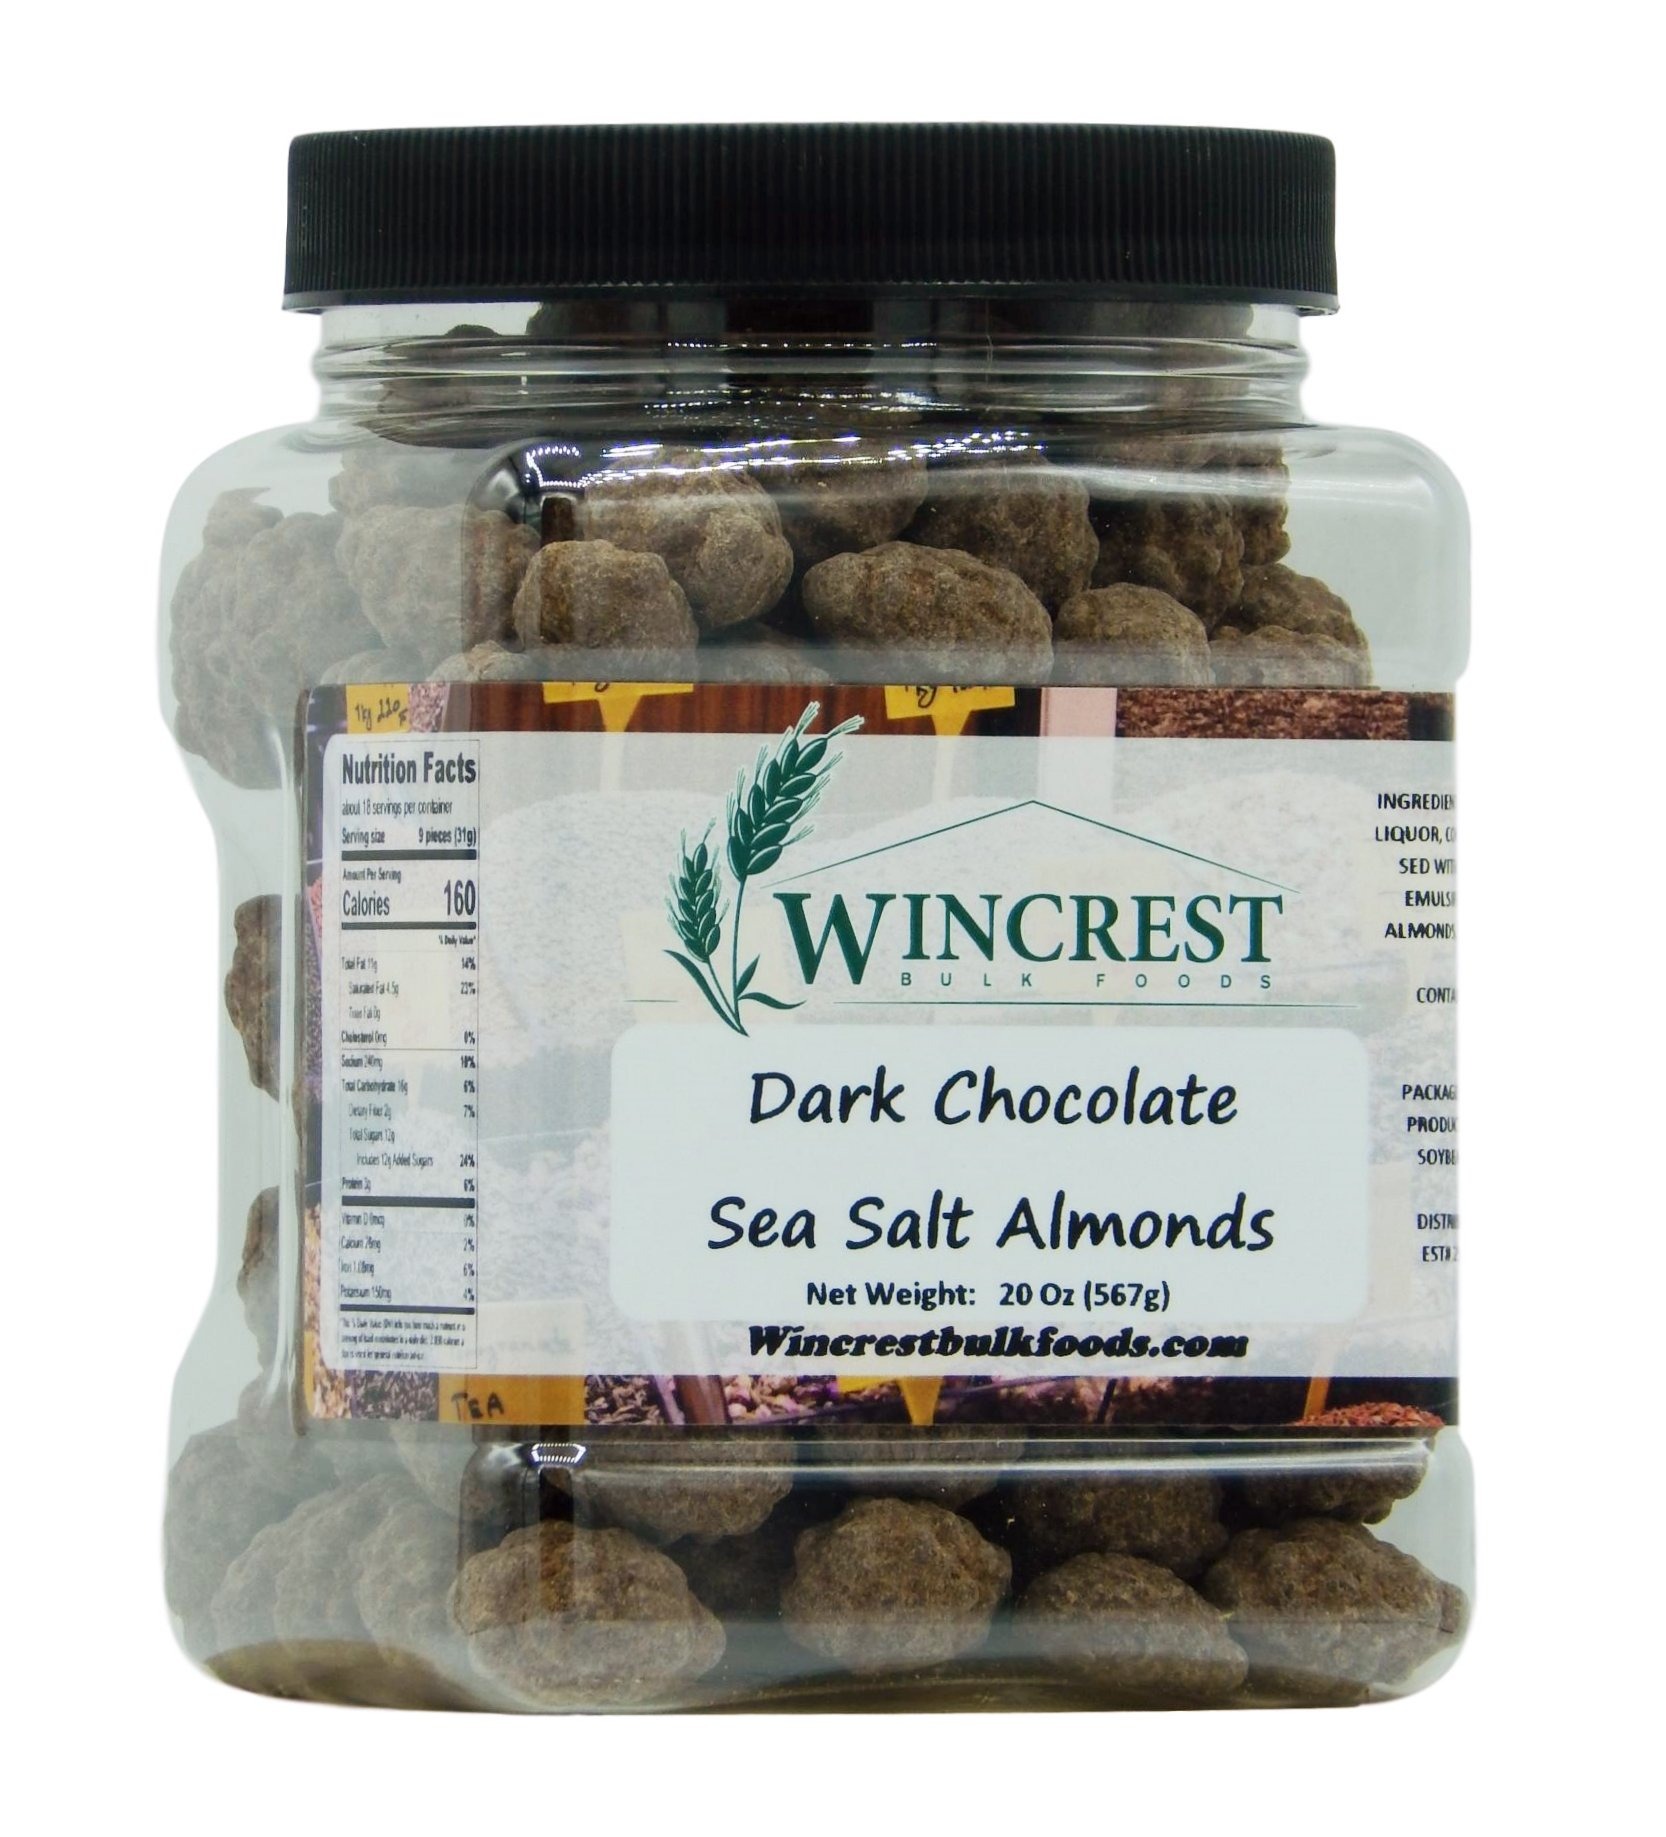
Item Name: Dark Chocolate Turbinado & Sea Salt Almonds (1.25 Lb Tub)
Value: 20.0
Unit: Ounce

Price: 28.98